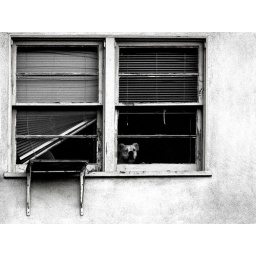
dog in window bw